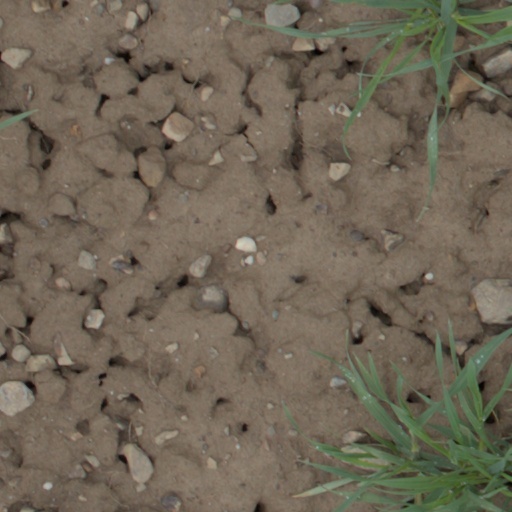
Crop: wheat